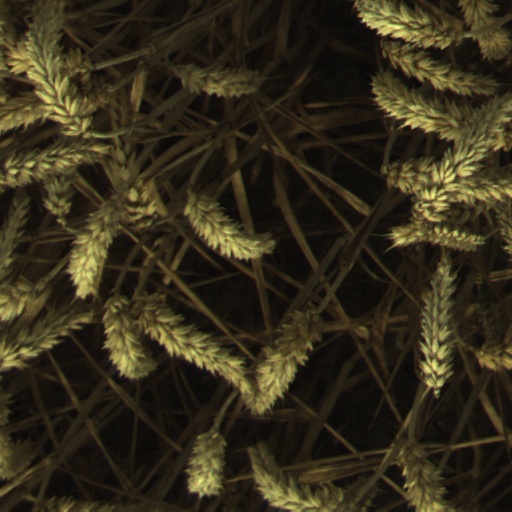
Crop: wheat